Sematan

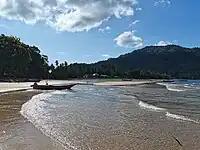
Fishing boats at the Telok Melano beach.

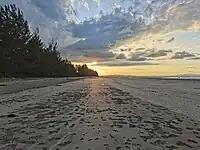
Sunset at Palm Beach Resort Sematan.

Telok Melano is located at the southern tip of Sarawak, a 15-minute drive away from the town of Sematan.